Hurricane Maria (2011)

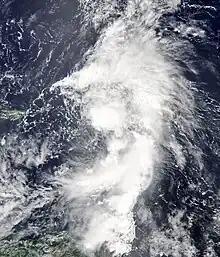
Tropical Storm Maria near the Lesser Antilles on September 10

Early on September 7, the National Hurricane Center (NHC) noted that although Maria was in an area of favorable atmospheric conditions, most intensity guidance models did not anticipate any strengthening. The system changed little in organization over the next 24 hours as it moved rapidly toward the west-northwest around the southern periphery of the subtropical ridge. Though visible satellite imagery depicted a well-organized circulation center, it was displaced from the strongest convection due to increased vertical wind shear. The system reached an initial peak intensity with maximum sustained winds of on September 8 before the unfavorable environment began to impede the system's organization. Following a reconnaissance flight into the system early on September 9, it was noted that Maria had degenerated into a tropical disturbance, despite reports of tropical storm-force winds in the northern Leeward Islands. Operationally, however, the NHC kept the system classified as a tropical cyclone and never downgraded it to a disturbance. When the system approached the northern Leeward Islands on September 10, satellite imagery and surface observations revealed an increase in its organization; a subsequent reconnaissance aircraft into the disturbance revealed that the remnants of Maria had regenerated into a tropical cyclone about east-southeast of Antigua.